Gołąbki
Also known as:
el - Greek: Γκοουόμπκι
es - Spanish: Gołąbki
fr - French: Golabki
it - Italian: Gołąbki
ja - Japanese: ゴウォンプキ
jv - Javanese: Gołąbki
nl - Dutch: Gołąbki
pl - Polish: Gołąbki
vi - Vietnamese: Gołąbki
Category: meat, wrap (wrapped meat)
Cuisine: Polish
Associated cuisines: Polish
Area: Poland
Countries: Poland
Region: Eastern Europe

The dish is a cabbage leaves wrapped around a filling of minced pork or beef, chopped onions, and rice.

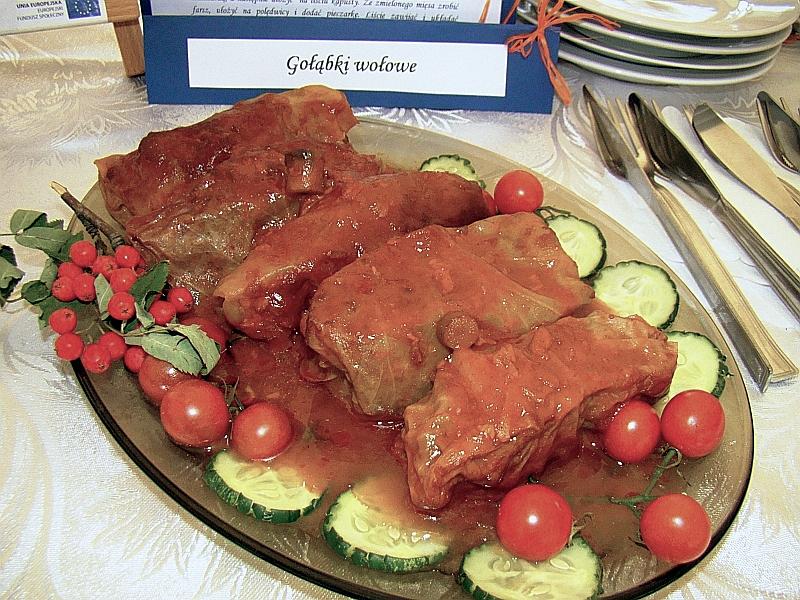
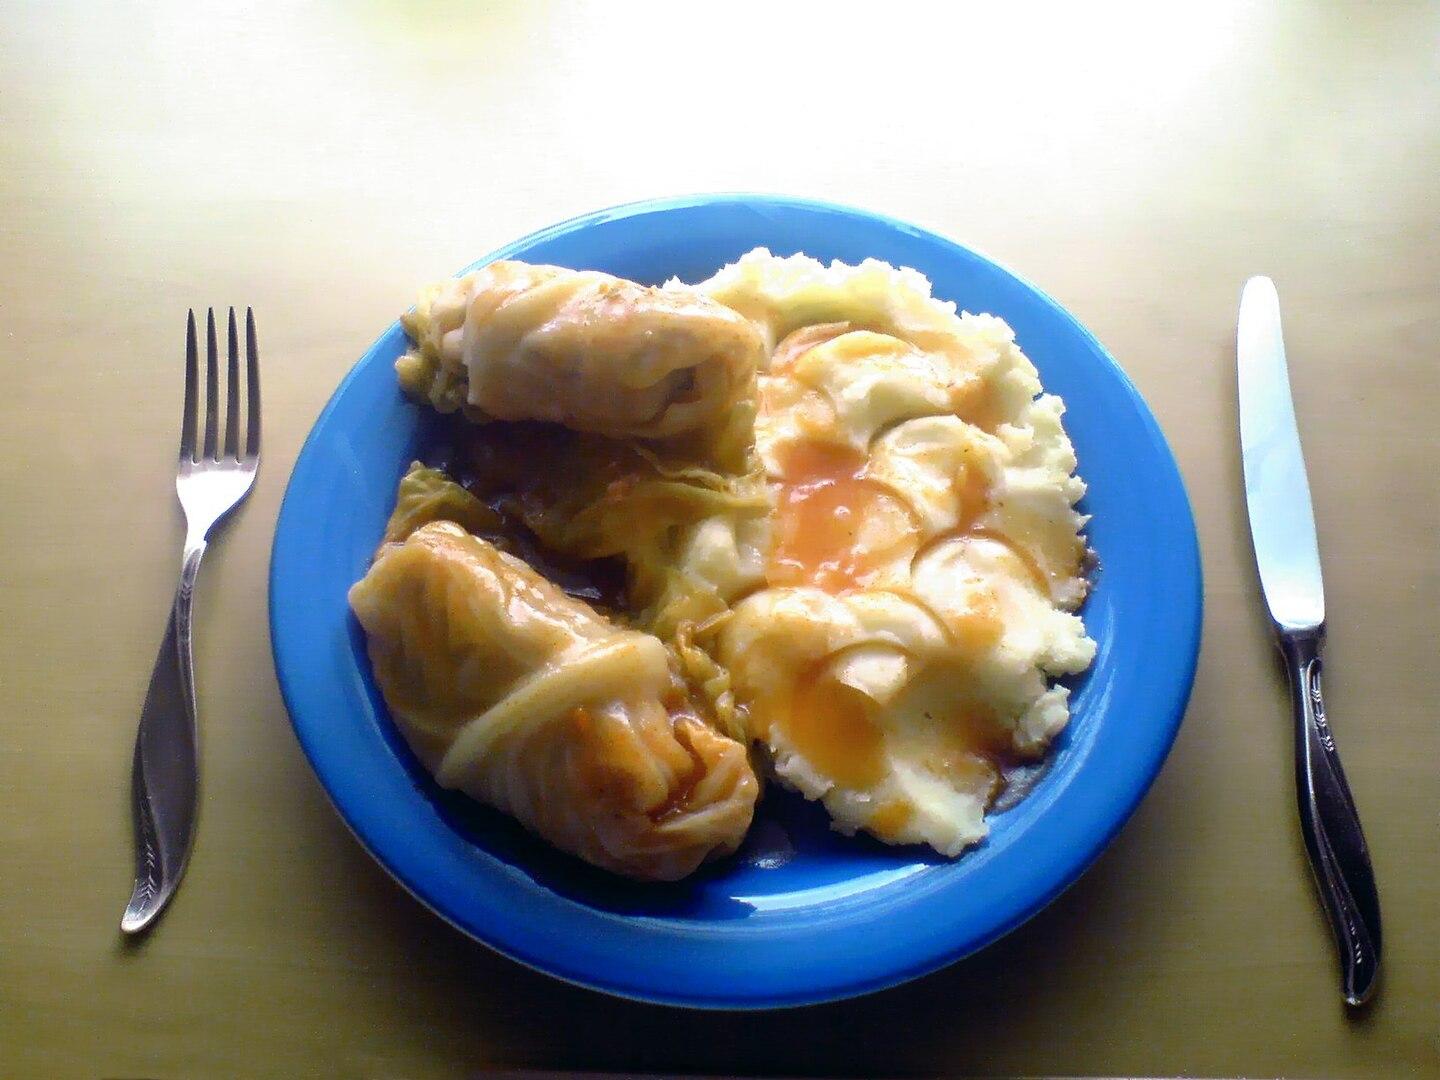
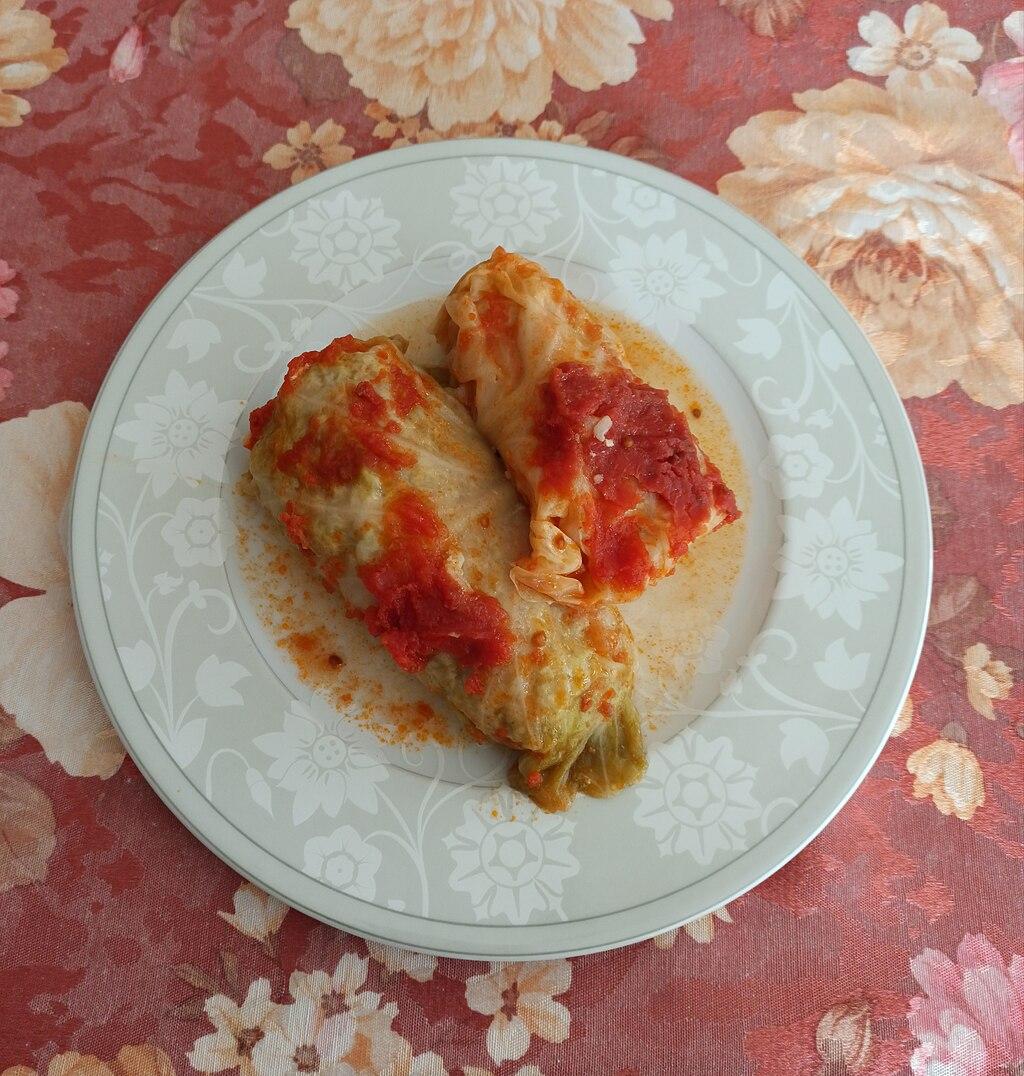
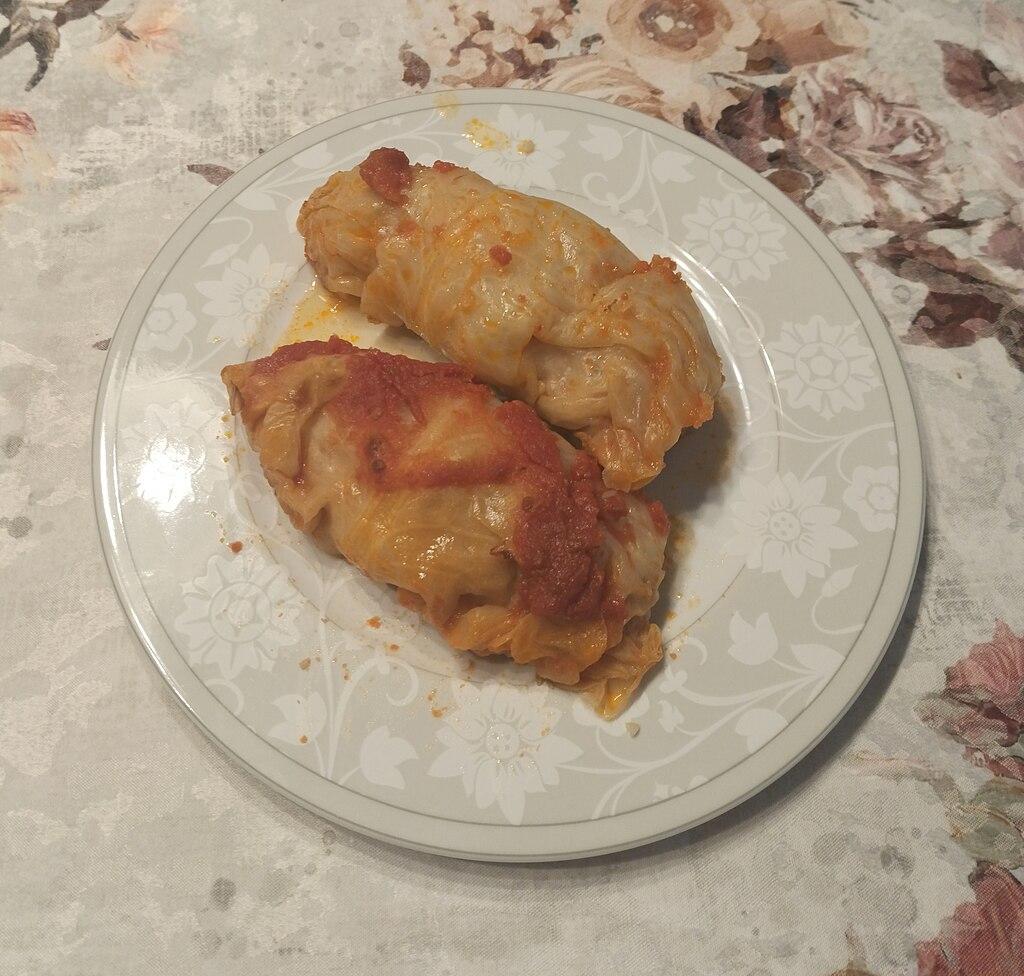